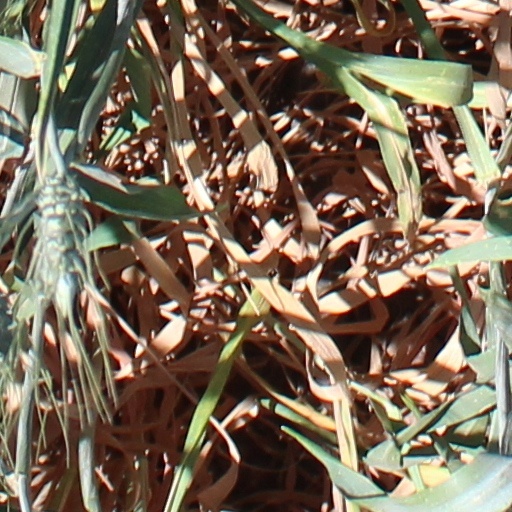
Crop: wheat